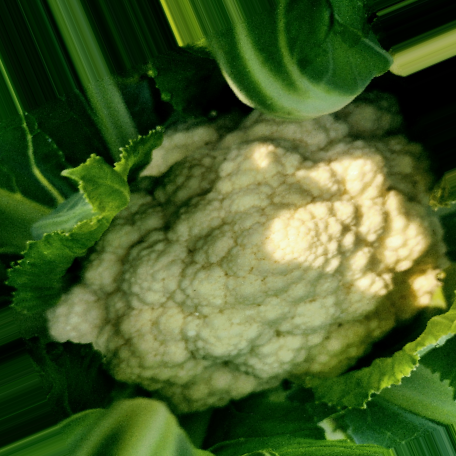
Label: Disease Free